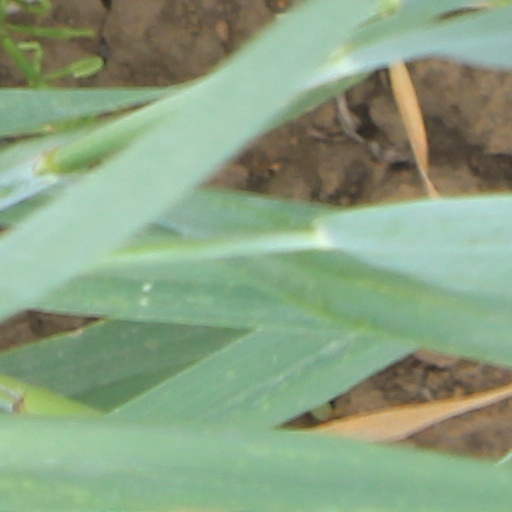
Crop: wheat